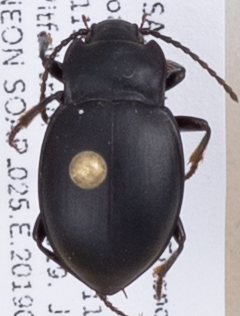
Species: Metrius contractus
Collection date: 2019-09-11
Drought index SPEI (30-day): -0.588
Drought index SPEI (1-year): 0.47
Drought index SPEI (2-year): -0.03